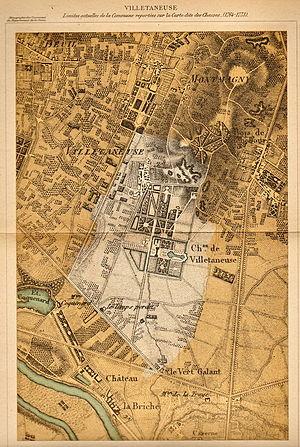
La Carte des chasses du roi ou plus exactement la Carte Topographique des Environs de Versailles ou des Chasses Impériales représente une grande partie des territoires de l'Île-de-France au sud de la Seine. L'entreprise est due à Jean-Baptiste Berthier. Elle valut à son auteur des lettres de noblesse et une pension de 12 000 livres.
L'avenue Jean-Jaurès, est une voie de communication de Villetaneuse. Elle suit le tracé de la route départementale D 25.
La Butte-Pinson est une des buttes-témoins formées par l'érosion de la cuesta du Bassin parisien à l'époque de l'Oligocène, qui a également formé, au nord de Paris, les buttes de Montmorency ou d'Écouen.